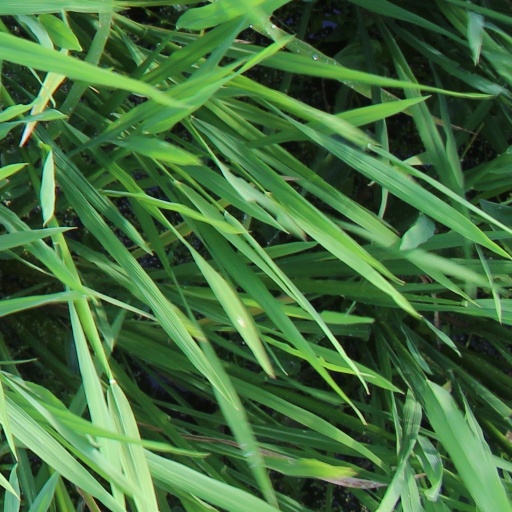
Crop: rice